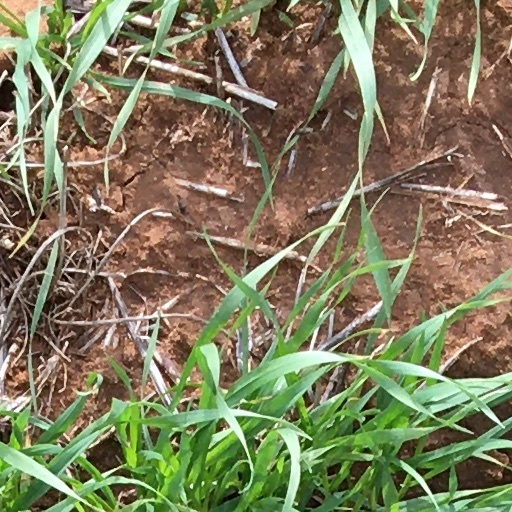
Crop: wheat